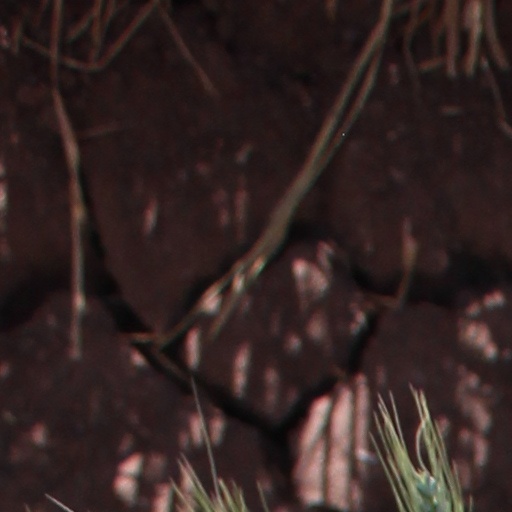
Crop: wheat